Oki Electric Industry

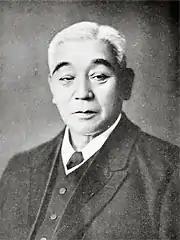
Asano Soichiro of Asano zaibatsu

During World War I, wartime demand brought large profits to OKI as demand for telephone service increased. A strong demand emerged for the PBX (Private Branch Exchange), the largest system of which in Japan installed by OKI. In addition to business from Japan, overseas business also grew, providing railroad-type printers, portable telephones and electric wires outside Japan. From around 1920, OKI achieved notable advances in its technical development of the common-battery switchboard. Asano Soichiro's son was appointed to the next chairman in 1931.